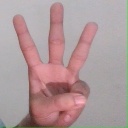
अक्षर: व